Skaw, Unst

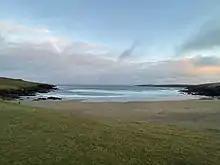
Wick of Scaw

Walter Sutherland (died ), a former inhabitant of the northernmost cottage in Britain, was reportedly the last native speaker of the Norn language.